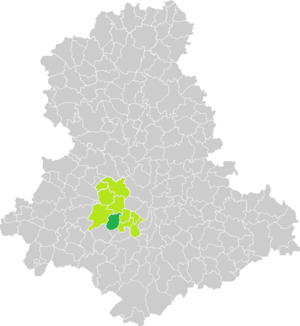
Carte de situation de la commune de Saint-Martin-le-Vieux (en vert foncé) dans le votre Canton (en vert clair) sur une carte des communes de la Haute-Vienne
Saint-Martin-le-Vieux est une commune française située dans le département de la Haute-Vienne en région Nouvelle-Aquitaine.